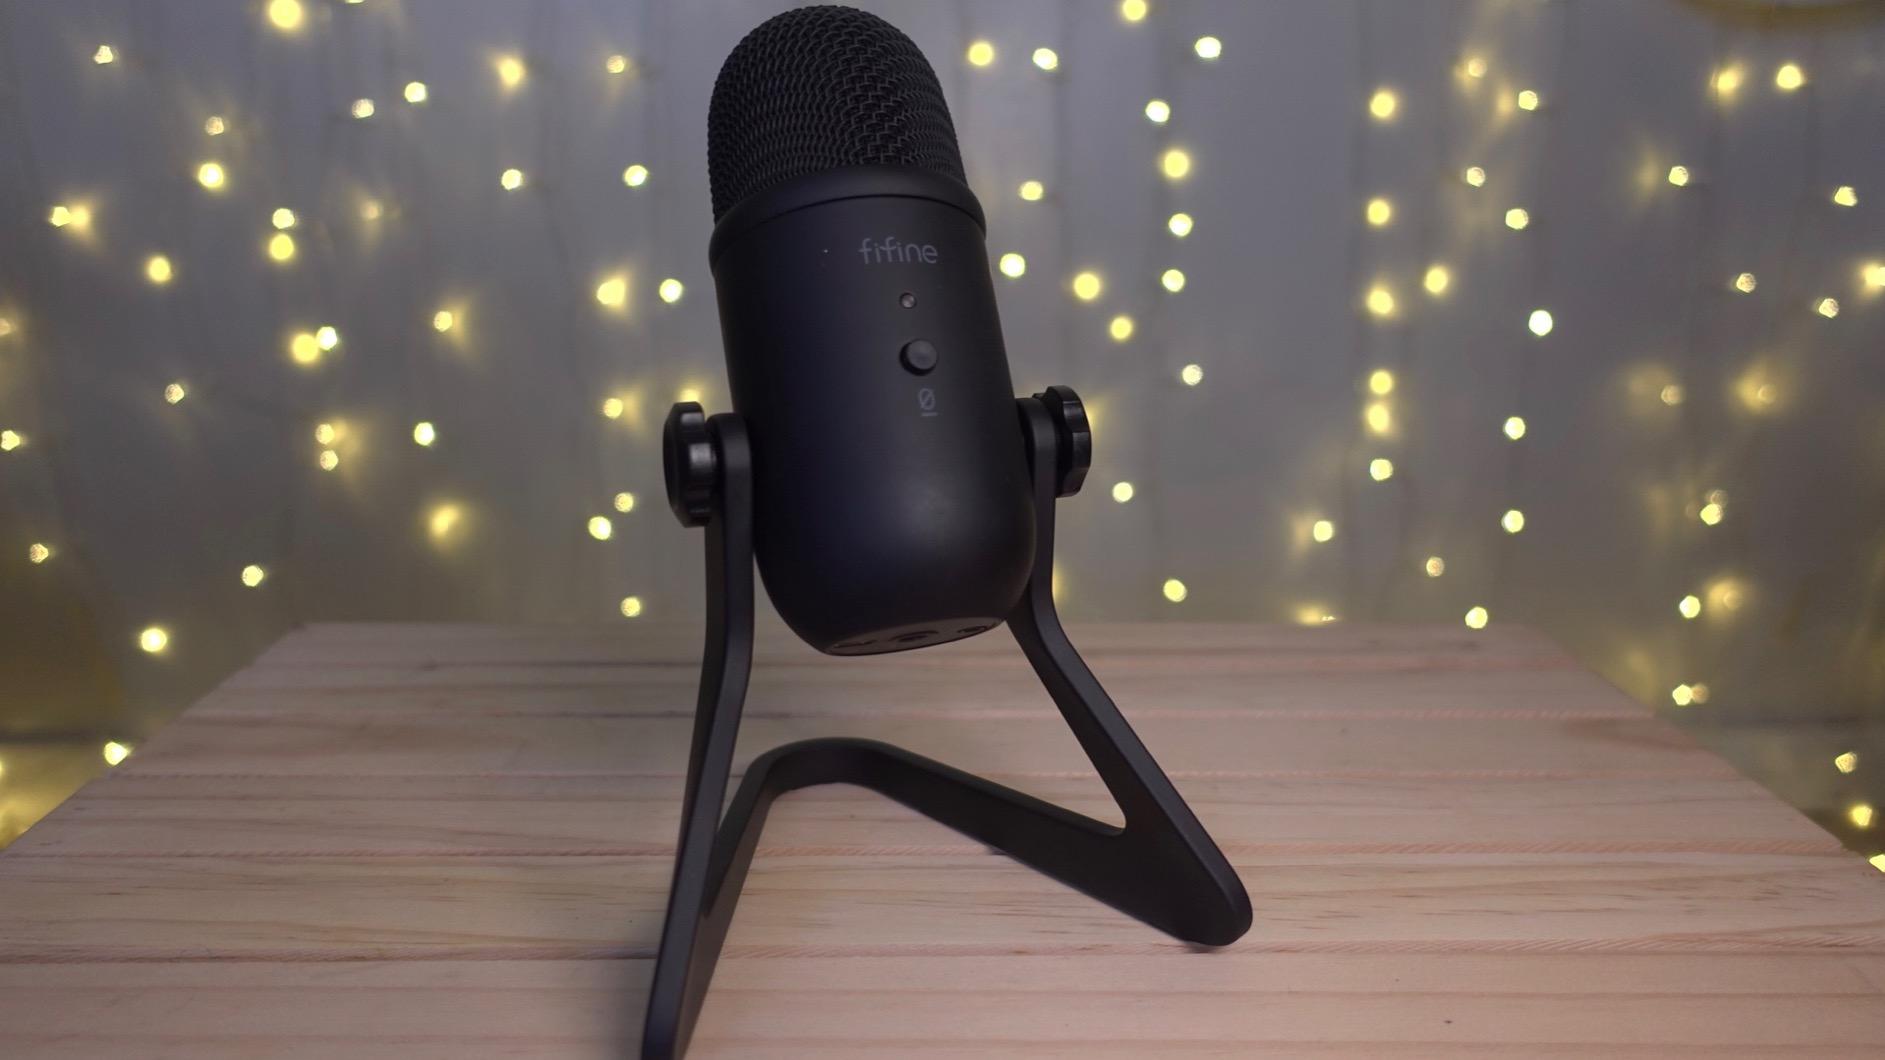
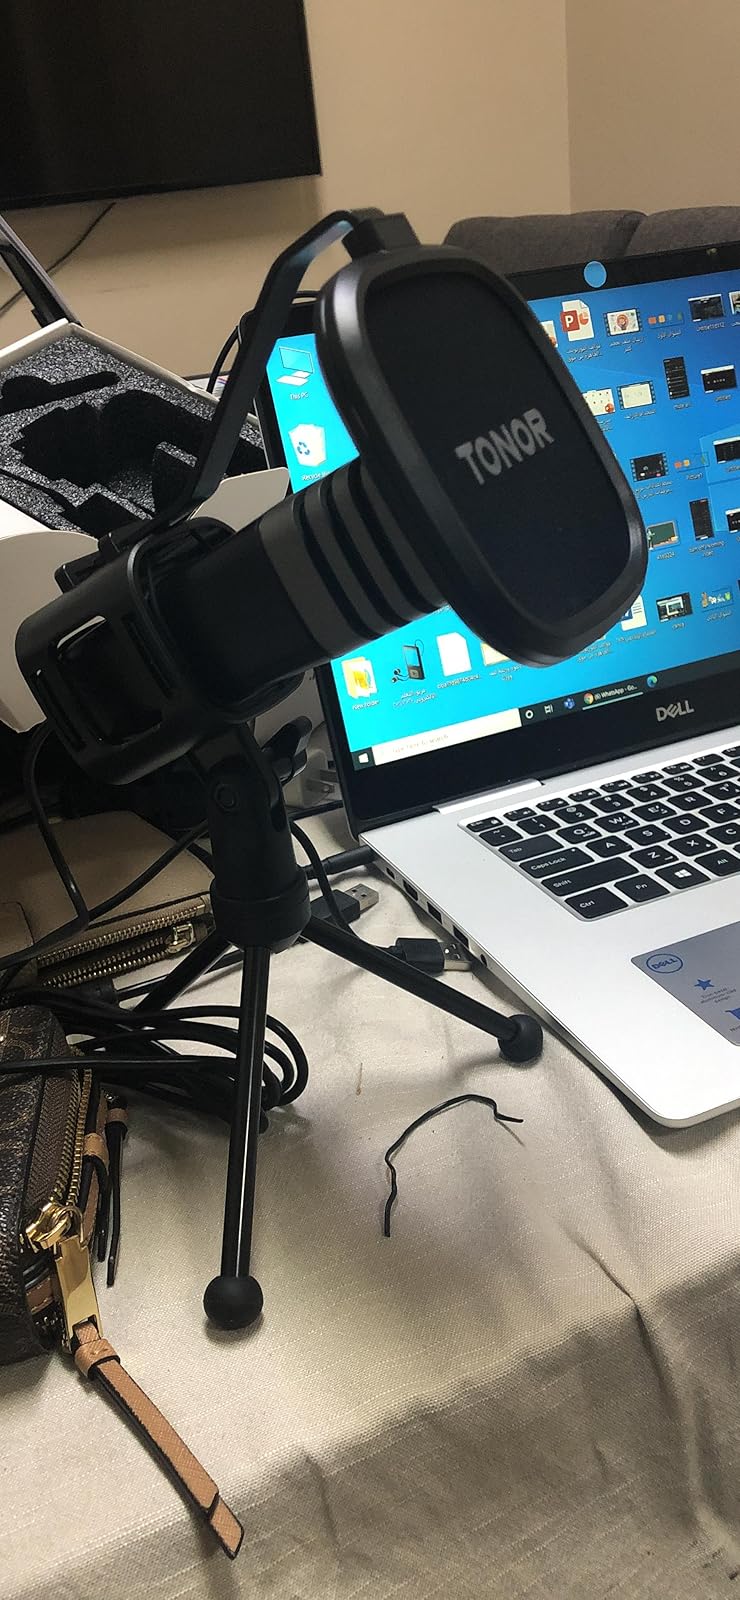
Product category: microphone
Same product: no